Parlour

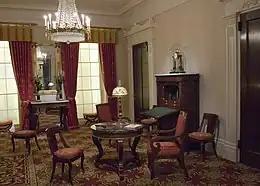
A Greek Revival parlour in the Metropolitan Museum of Art

In the early 13th century, parlor originally referred to a room where monks could go to talk, derived from the Old French word "parloir" or "parler" ("to speak"), it entered the English language around the turn of the 16th century.